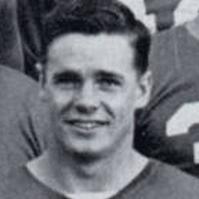
Age: 22